Red River campaign order of battle: Union

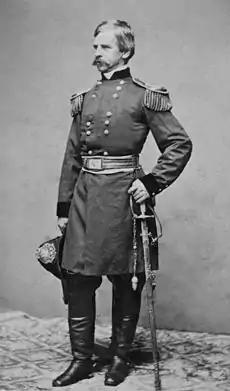
Nathaniel P. Banks

The following is the organization of the Union forces engaged in the Red River campaign, during the American Civil War in 1864. Order of battle compiled from the army organization during the campaign. The Confederate order of battle is listed separately.